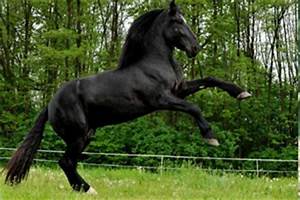
Label: cavallo